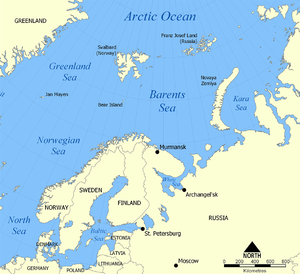
Kolahalvøen
Placeringen af Kolahalvøen i Barentshavet. Det er halvøen, der strækker sig mod sydøst fra Murmansk.
Kolahalvøen er en halvø i det nordligste Rusland og ligger i regionen Murmansk oblast. Den grænser op til Barentshavet mod nord og Hvidehavet mod syd og øst.